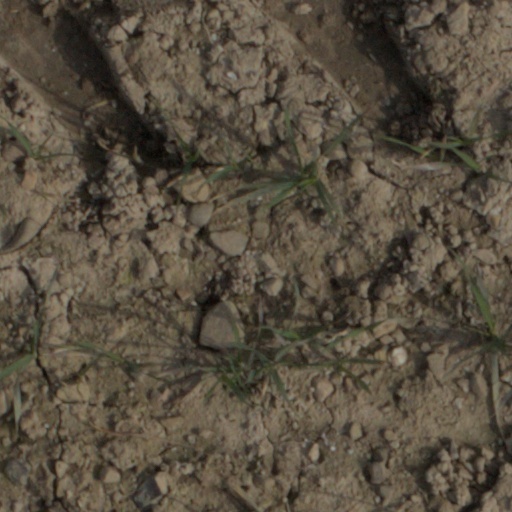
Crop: wheat